Aircraft in fiction

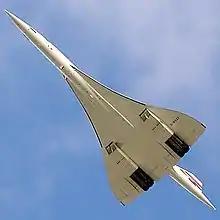
Concorde

A ski-equipped Douglas C-47 Skytrain is featured in Howard Hawks' 1951 science-fiction thriller, "The Thing From Another World", based on the 1938 novella "Who Goes There?" by John W. Campbell, Jr.